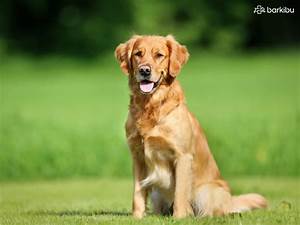
Label: cane